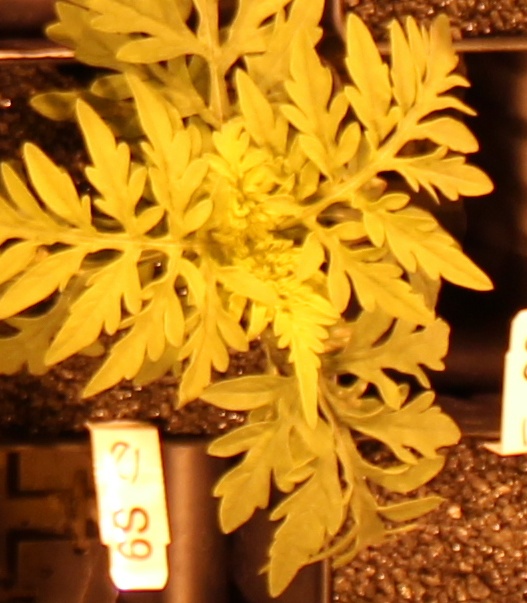
Label: Ragweed